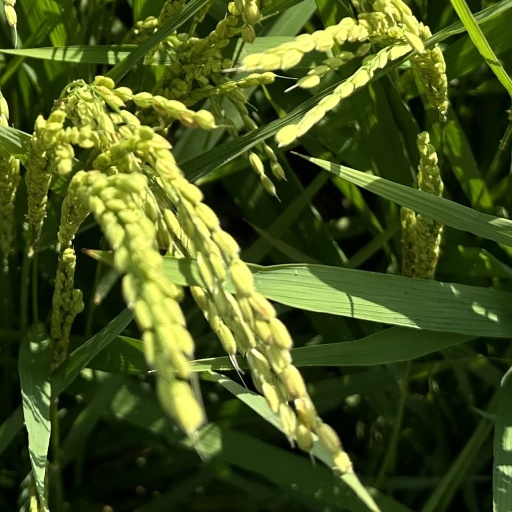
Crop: rice